Diadenylate cyclase

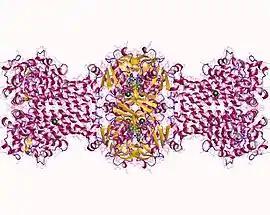
Diadenylate cyclase homooctamer, Thermotoga maritima

Diadenylate cyclase , DNA integrity scanning protein "DisA" is a DNA binding protein participates in a DNA-damage check-point. DisA forms globular foci that rapidly scan along the chromosomes searching for lesions. Catalytic activity